Iskar Gorge

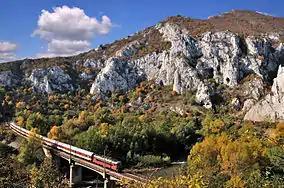
The Iskar Gorge

The Iskăr Gorge is a gorge passing through the Balkan Mountains (Stara Planina) in Bulgaria. It is the chief pass through the Balkans, which otherwise cross northern Bulgaria in a solid line. The pass connects the capital of Sofia with other major cities in the country, such as Mezdra. There is a road and a railway through the pass, following the course of the Iskar River.